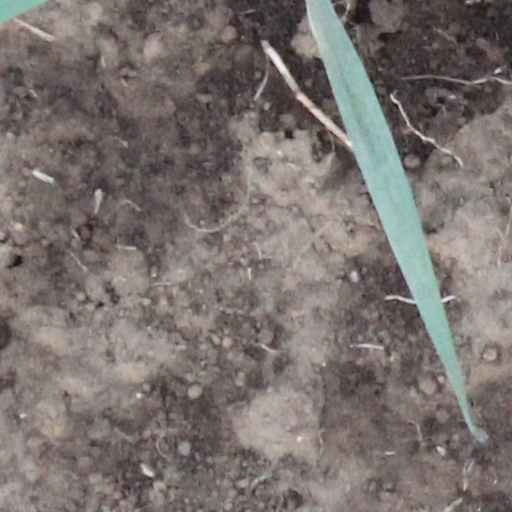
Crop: wheat